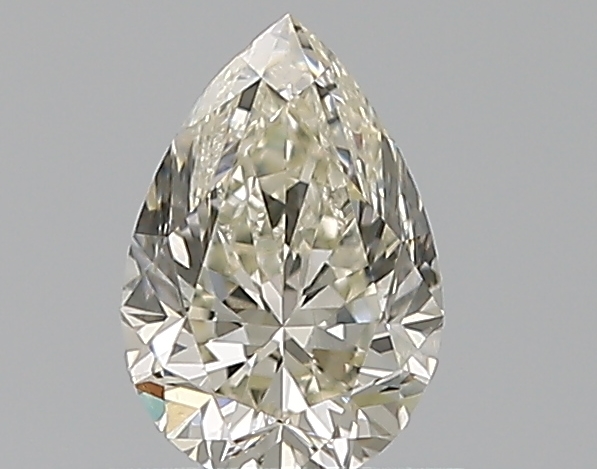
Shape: pear
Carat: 0.7
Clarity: VS1
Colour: L
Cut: GD
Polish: EX
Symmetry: VG
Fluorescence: M
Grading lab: GIA
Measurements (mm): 7.06 x 4.84 x 3.31